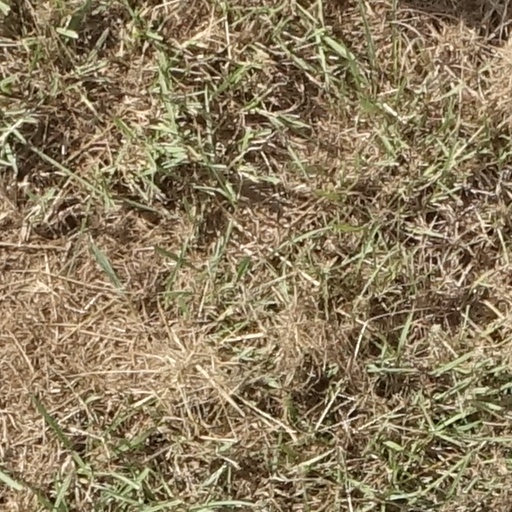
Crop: sorghum